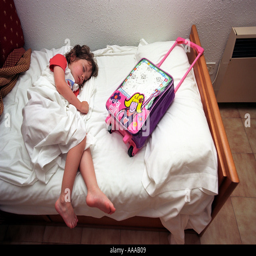
a child asleep with travel bag after a long journey